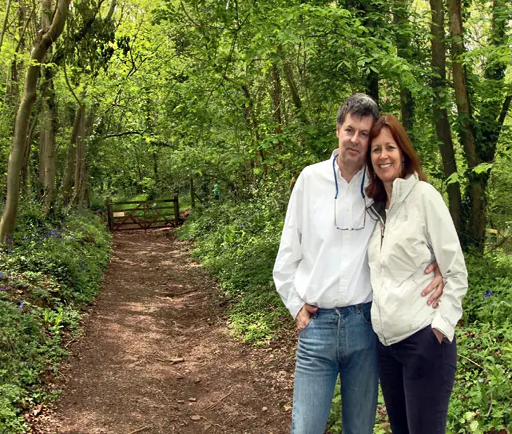
person and her husband , during a walk